Triangle Link

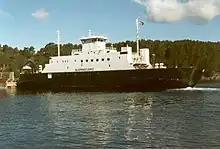
MF "Bjørnefjord" at Skjersholmane in the late 1990s

The company Johannes Sørlie launched an all-tunnel proposal in 1985, which would cost NOK 700 million and give of subsea tunnel connecting Bømlo to Stord and the mainland. The committee was positive to the proposals, while Josef Martinsen, director of Hordaland Public Roads Administration, stated that the project was unrealistic. Sveio Municipality was subsequently invited as a member of the planning committee. On 14 May 1985, the committee voted to encourage the municipal councils to pass planning which involved a bridge across Sørstokken, and aimed to get the plans into Norwegian Road Plan 1990–1993. The committee continued its work until it dissolved itself in October 1986 and was replaced by the limited company Ytre Sunnhordland Bru- og Tunnelselskap AS (SBT). The company was owned by the municipalities of Bømlo, Stord, Fitjar and Sveio, Hordaland County Municipality and the banks Bergen Bank, Sparebanken Vest, Vestlandsbanken, Haugesund Bank and Christiania Bank.